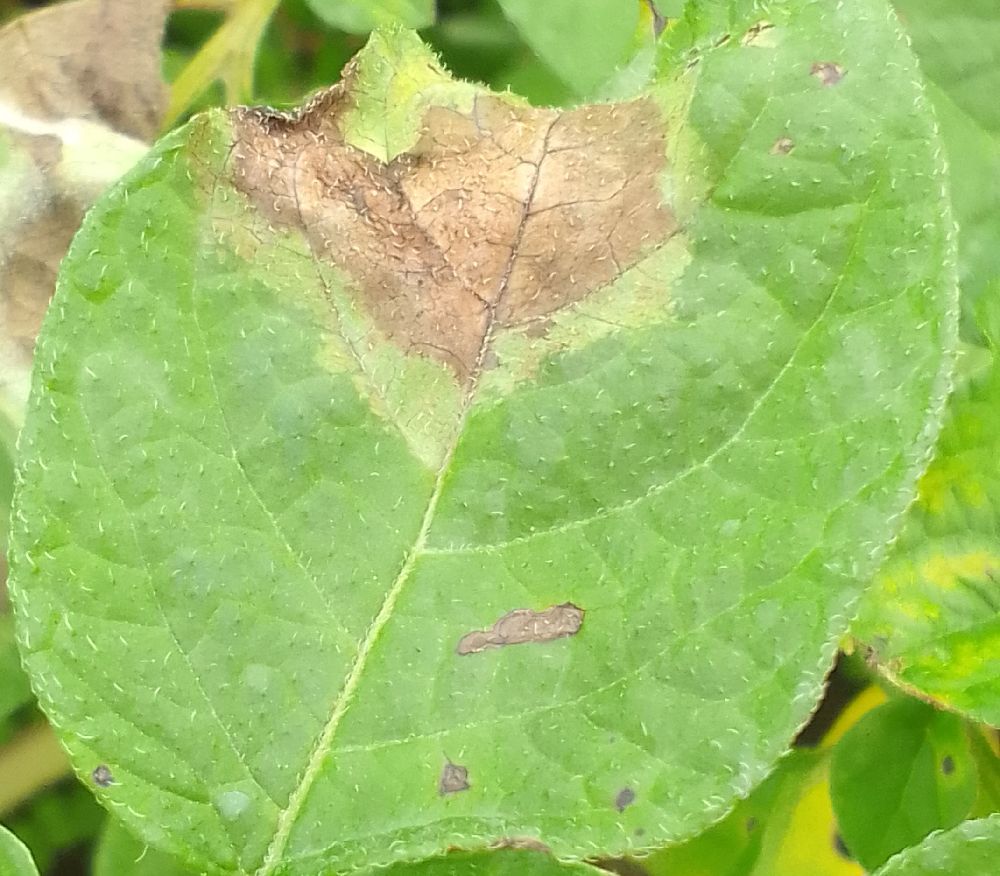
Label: Late blight